Trinidad and Tobago national football team

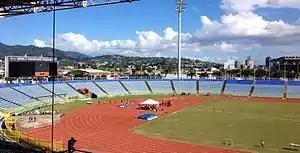
Hasely Crawford Stadium became the home of the national team in 1980

Trinidad and Tobago qualified for the 2006 World Cup in Germany, its first-ever qualification for the tournament. During their qualifying campaign, they sat at the bottom of the table in the final round of qualifying with one point from three. However, after the arrival of Leo Beenhakker as team coach and the recalling of veteran players Dwight Yorke and Russell Latapy, Trinidad and Tobago reversed its fortunes and placed fourth in the group. They qualified via a play-off against Bahrain, recovering from a 1–1 draw at home to win 1–0 in Manama, Bahrain to book a place in the finals. As a result, Trinidad and Tobago became the smallest country to qualify for the FIFA World Cup, a record they held until Iceland reached their first World Cup in 2018.